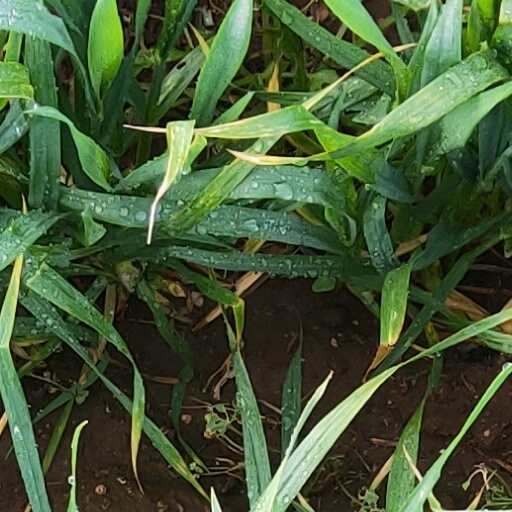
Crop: wheat